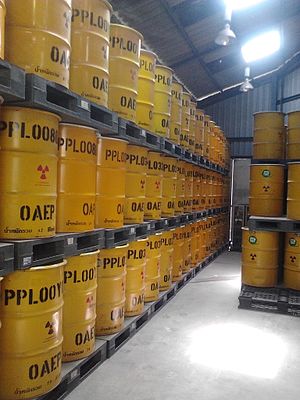
Radioaktivt affald
Radioaktivt affald i tromler
Radioaktivt affald er affald, som udsender ioniserende stråling, dvs. affald, som indeholder radioaktive atomkerner. Da ioniserende stråling er sundhedsskadelig, og radioaktivitet ikke kan mindskes ved kemiske påvirkninger, udgør radioaktivt affald en særlig besværlig affaldskategori.